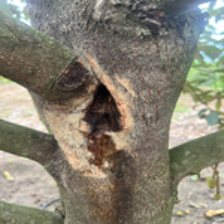
Label: stem_cracking_ gummosis